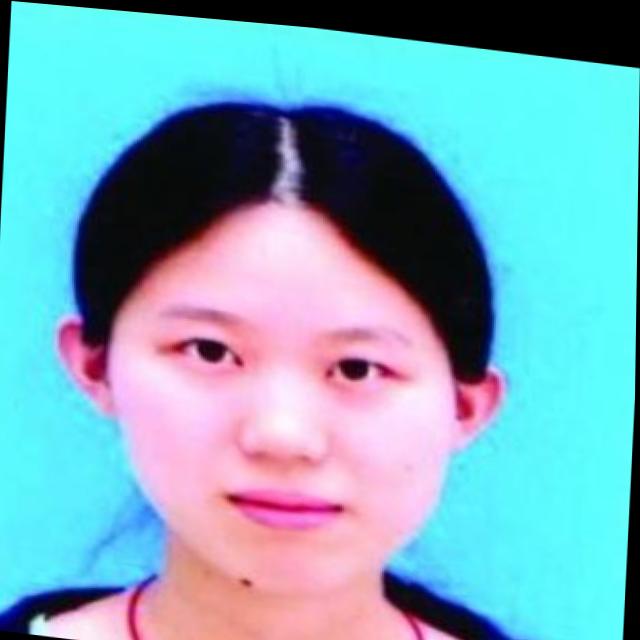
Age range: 13-20